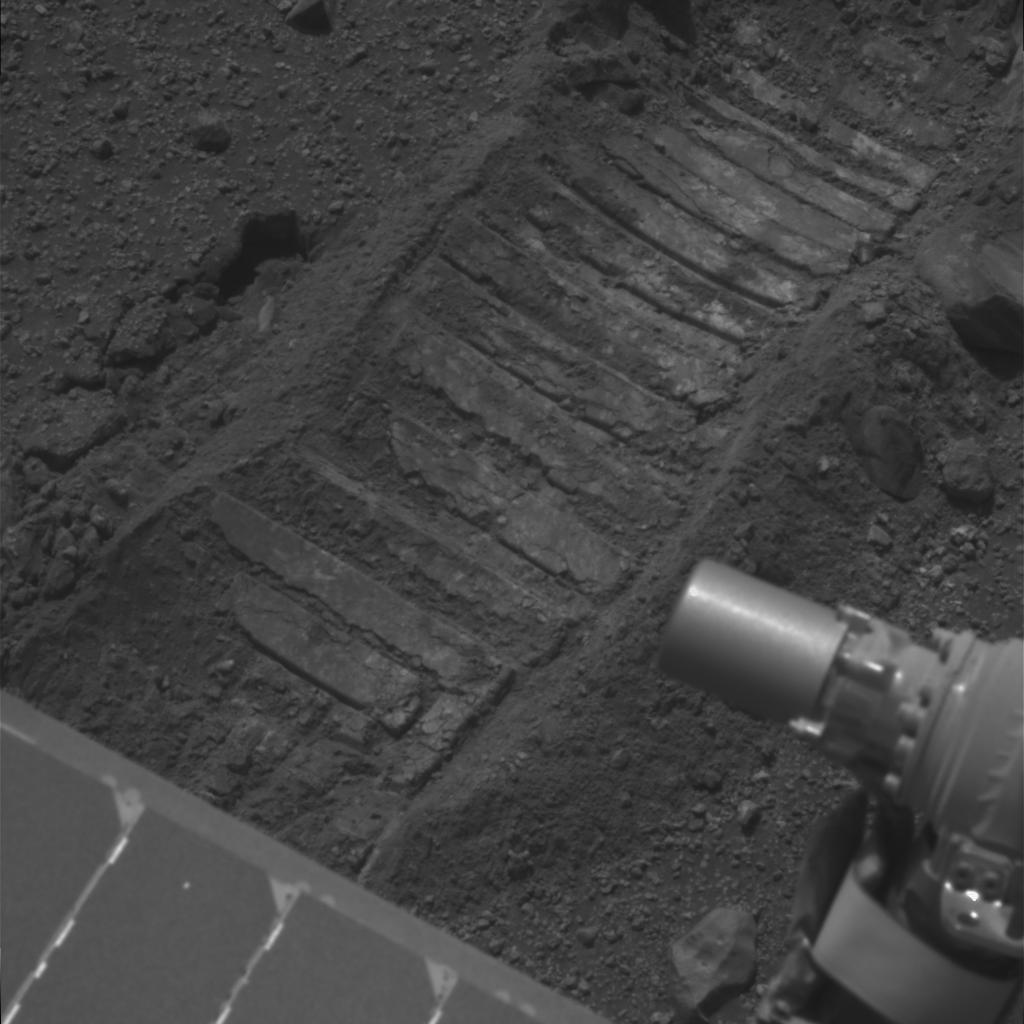
Surface features visible: Rover Deck, Other Hardware, Rover Tracks, Clasts, Bright Soil, Soil, Nearby Surface, Rover Parts